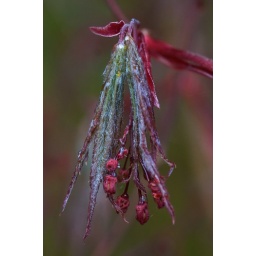
These acer leaves looked amazing as they burst - pale minty green above red flowers, and on red stems.